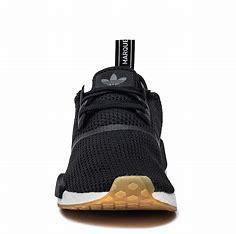
Brand: adidas
Model: NMD_R1 Athletic